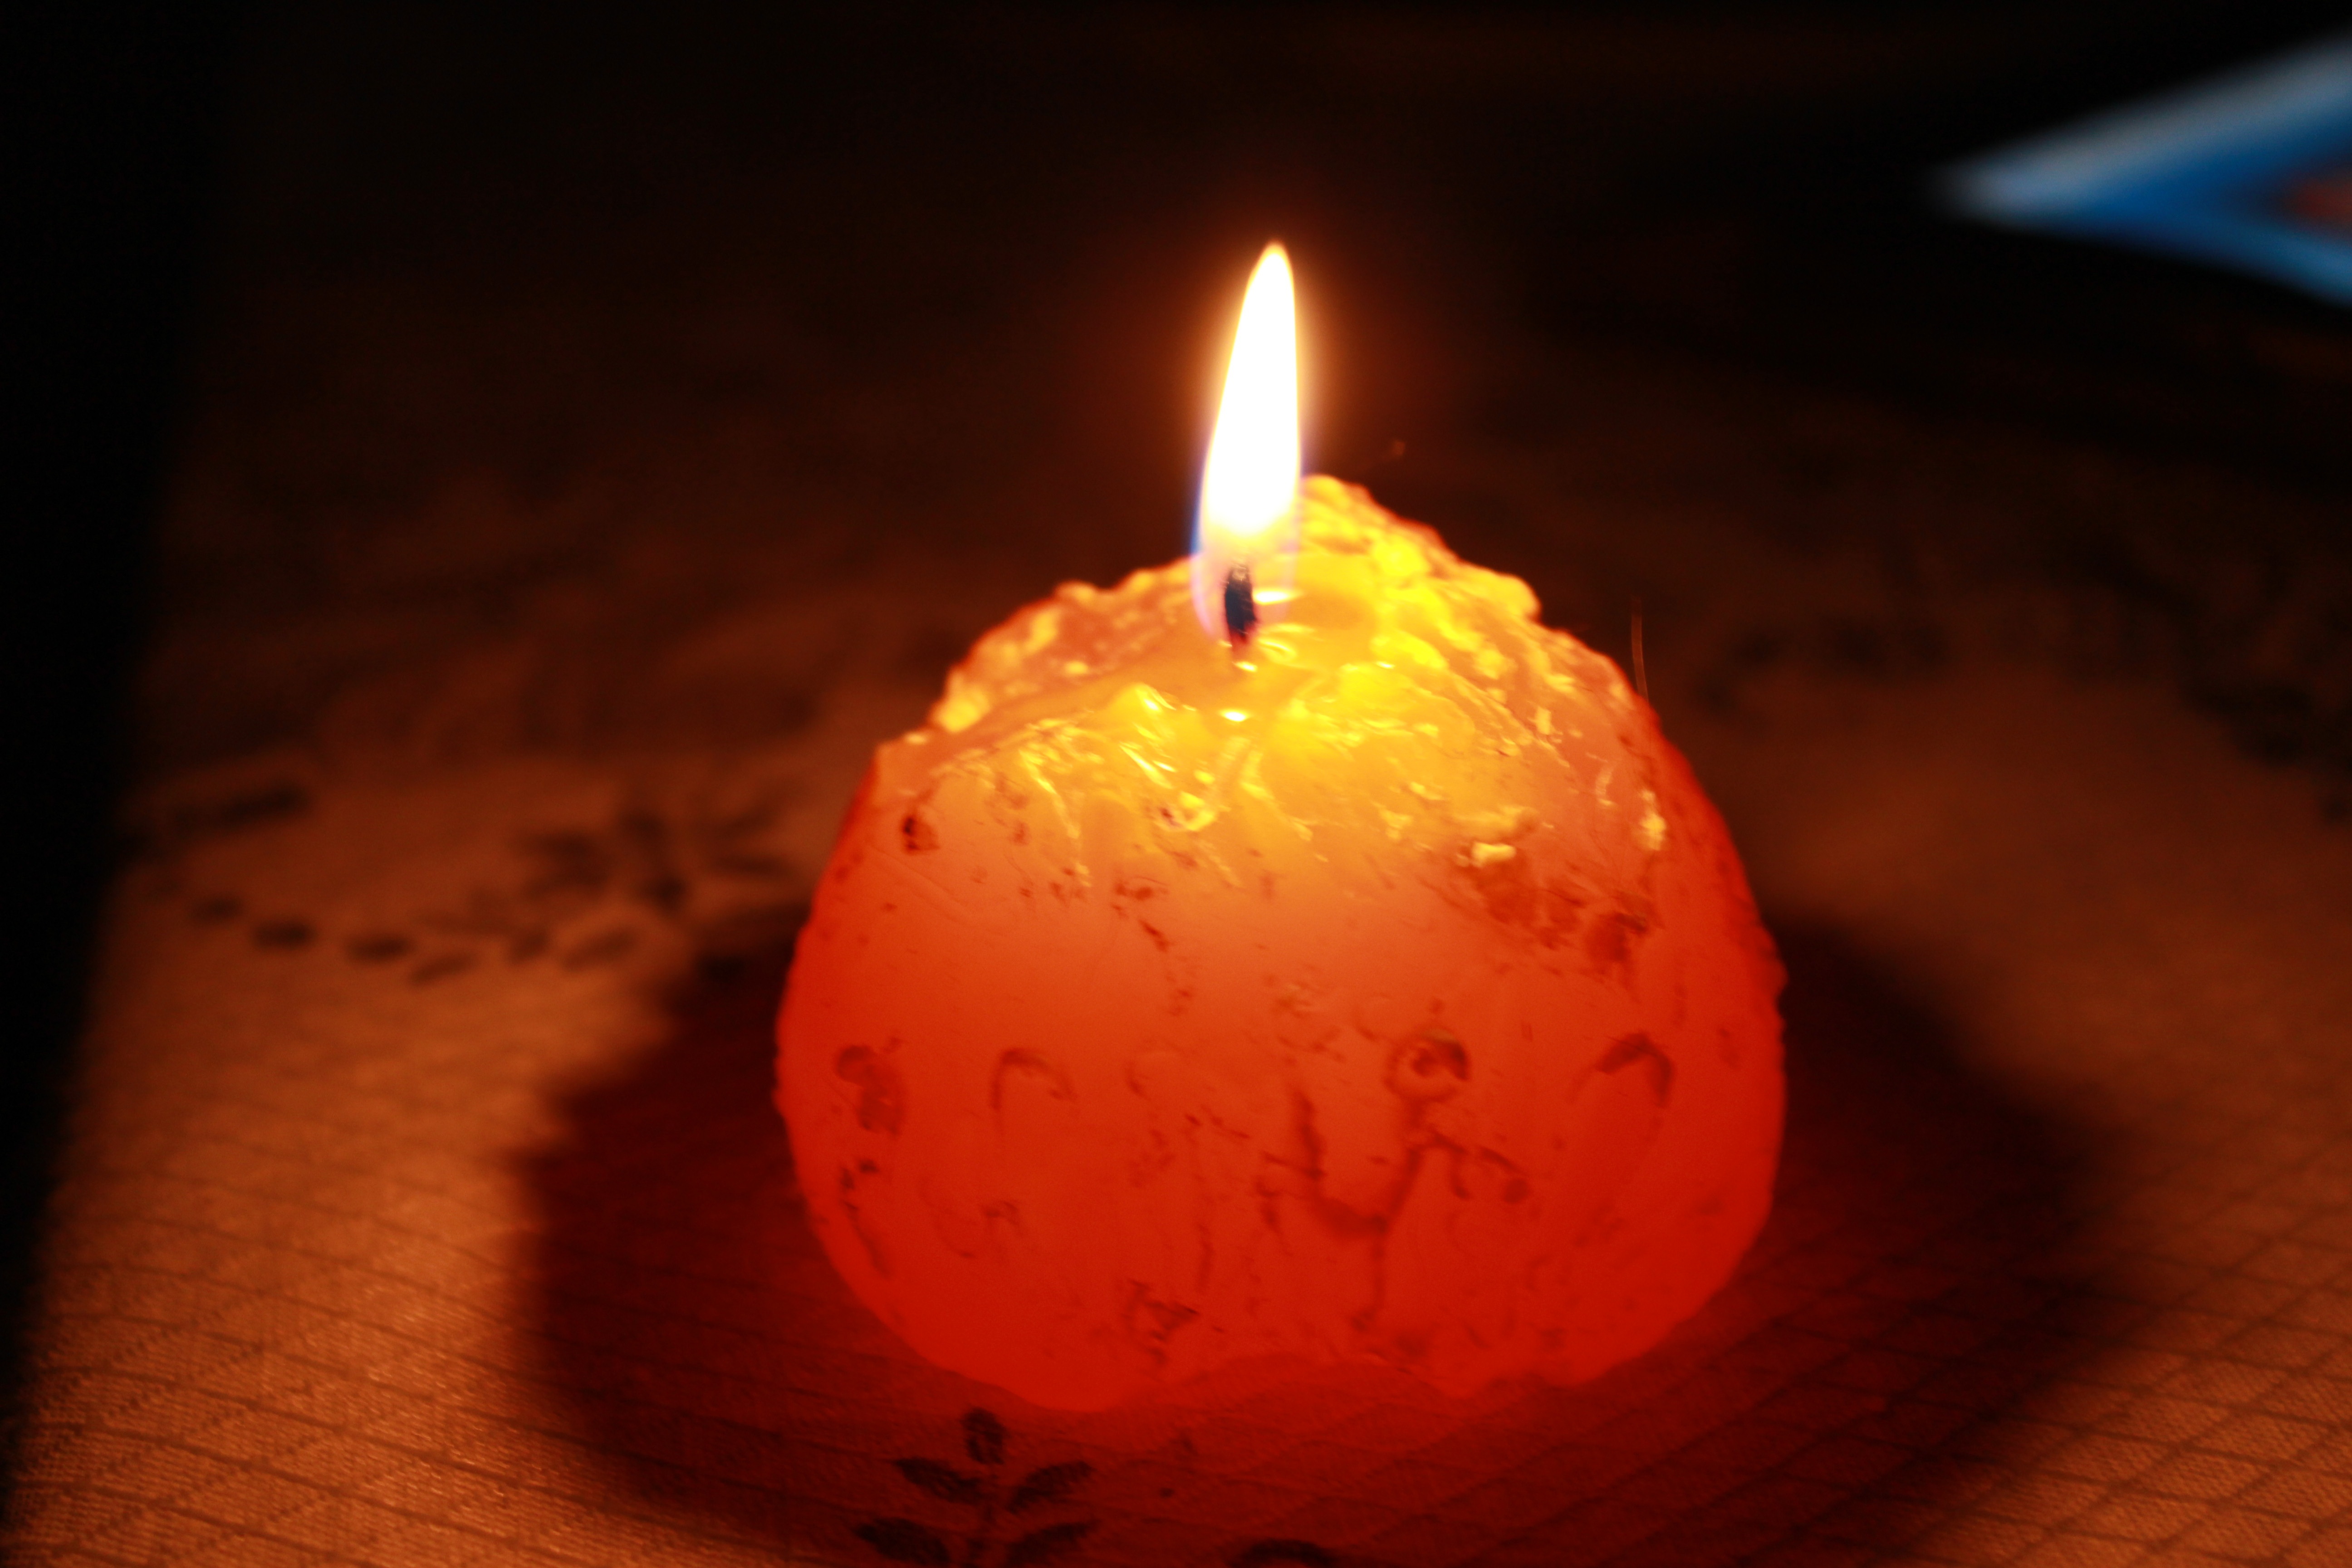
light, food, produce, candle, lighting, macro photography, burning candle, different candle